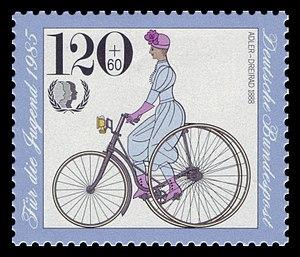
Adlerwerke vorm. H. Kleyer AG était une entreprise allemande siégeant à Francfort. Elle a produit des automobiles, des motos, des bicyclettes, puis des machines à écrire et du matériel de bureau sous la marque Adler jusqu'en 1957. La marque arborait pour emblème un aigle et proposait de nombreuses innovations techniques. Rachetée par Grundig elle fusionne avec Triumph pour devenir Triumph-Adler, abandonnant la production de véhicules, avant d'être rachetée par Olivetti. Elle subsiste aujourd'hui sous la forme TA Triumph-Adler GmbH dans la gestion de documents.